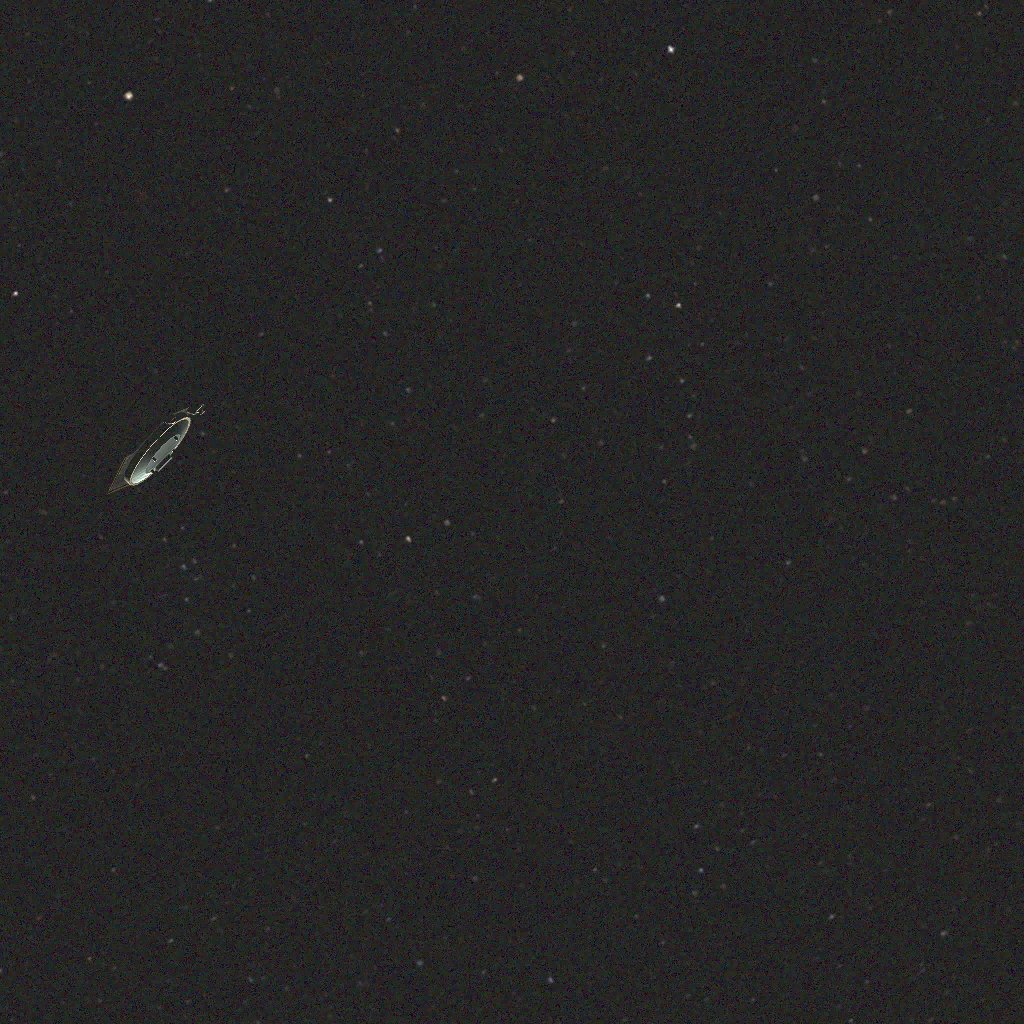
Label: cheops